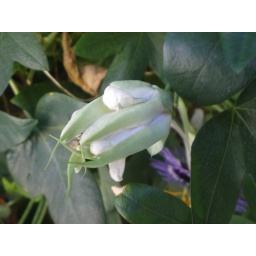
Loved this flower growing near the sidewalk